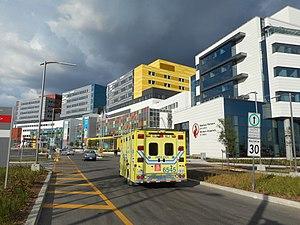
Site Glen du CUSM, Centre universitaire de santé McGill À droite, l'hôpital Shriners pour enfants
Urgences-santé est une société publique paramédicale québécoise. L'organisme dessert exclusivement les régions administratives de Montréal et de Laval, là où on retrouve la plus forte densité de population au Québec. En termes de volume, Urgences-santé traite entre 40 et 50 % des appels d'urgence du Québec.